Peeter van den Bemden

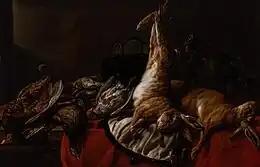
"Still life with dead game and birds"

He was probably a member of the Antwerp van den Bemden (or van den Bemde) family of painters whose members included Hans van den Bemden (fl. 1584–1624), Hendrick van den Bemden (1592-?), Jasper van den Bemden (1592-?), Jacques van den Bemden and Cornelis van den Bemden. He was likely the Peeter van den Bemden who was registered with the Guild of Saint Luke of Antwerp in the guild year 1641–1642 as a 'liefhebber' (amateur), the same year in which the still life painter W. Mertens registered as a master in the Guild. He may have been the vanden Bemden who became a full master in the capacity of a 'wijnmeester' of the Antwerp Guild in the guild year 1648–1649.